Puppet Master: Axis of Evil

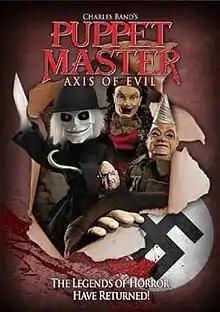

Puppet Master: Axis of Evil (also known as Puppet Master 9: Axis of Evil) is a 2010 American action horror film directed by David DeCoteau, it is the ninth official entry into the "Puppet Master" series of horror films.